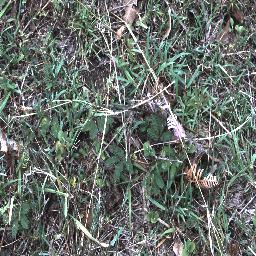
Label: negative